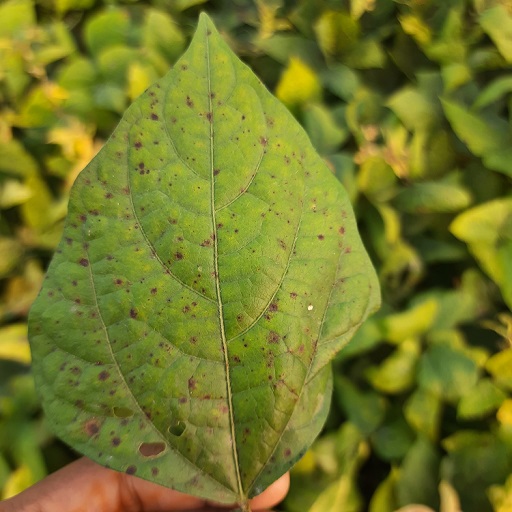
Label: Anthracnose